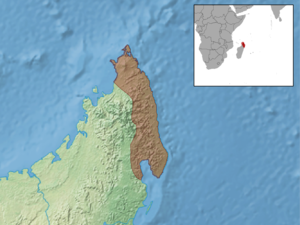
Amphiglossus melanurus est une espèce de sauriens de la famille des Scincidae.